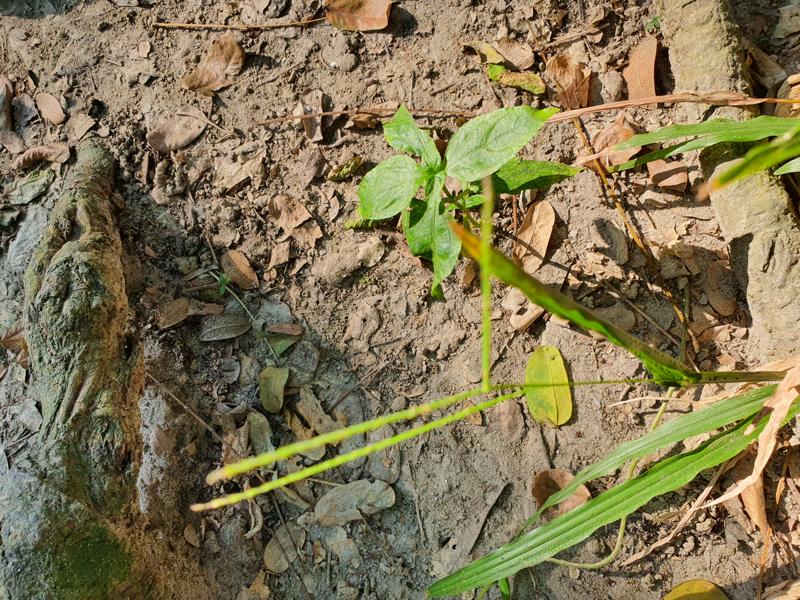
Weed species: Paspalum scrobiculatum